Yank Adams

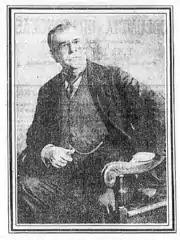
Yank Adams photograph showing him at 67 years old, from the February 23, 1913 edition of the "Brooklyn Daily Eagle"

Prior to Adams' performances, finger billiards had been demonstrated in New York by French player M. Adrien Izar, who had astonished spectators with an exhibition held on September 20, 1875, before which the game was little known in the United States. In France and England, Izar was considered the game's champion player. The night before his 1878 exhibition, Adams received a telegram in which Izar challenged him to play for the championship and named Chicago as the venue for contest. Adams replied that he was unwilling to leave New York at that time, but that he would pay Izar's expenses to travel to New York. Adams later issued the following statement to newspapers:I have never intended to play a public match in my line, having never arrogated to myself a superiority above other hand billiard players, although I have deemed myself the equal of any one living in my line, not excepting Mons. Izar, by whom continually letters are written, whose contents have for their purpose a derogation of my skill. That this may be checked, and summarily, I would state that I am willing to play Mons. Izar a match game for $500 a side, in New York City, Boston or Chicago, on a 5x10 table, full size balls and Collender cushion; the championship and gate money to be awarded the player showing the greatest variety of shots in connection with accuracy, and in all giving the most interesting exhibition of finger billiards.